Kendriya Vidyalaya, Khanapara

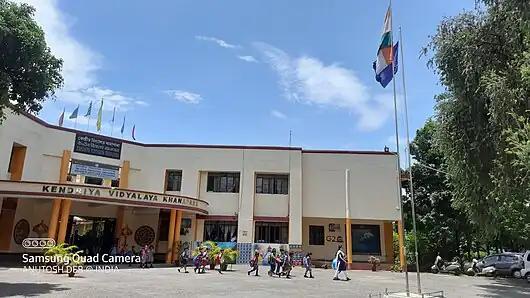
PM SHRI Kendriya Vidyalaya Khanapara Balvatika -3 children after school

PM SHRI Kendriya Vidyalaya, Khanapara (informally K.V. Khanapara or K.V.K) is a co-educational school in Guwahati, Assam, India. It is part of the Kendriya Vidyalaya Sangathan (KVS) and affiliated to the Central Board of Secondary Education (CBSE). It is the oldest Kendriya Vidyalaya in the North-Eastern region of India.